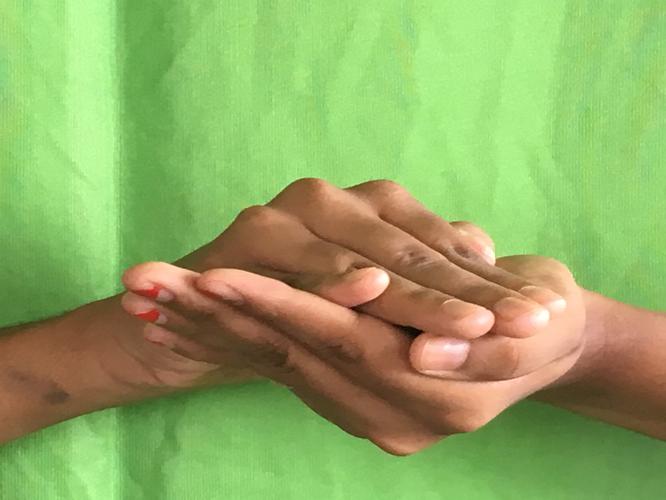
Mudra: Samputa
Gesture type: double_hand